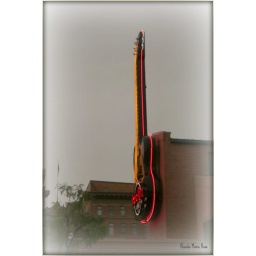
Hard Rock Cafe neon guitar sign at Station Square in South Side area of Pittsburgh Pa Alleghney County